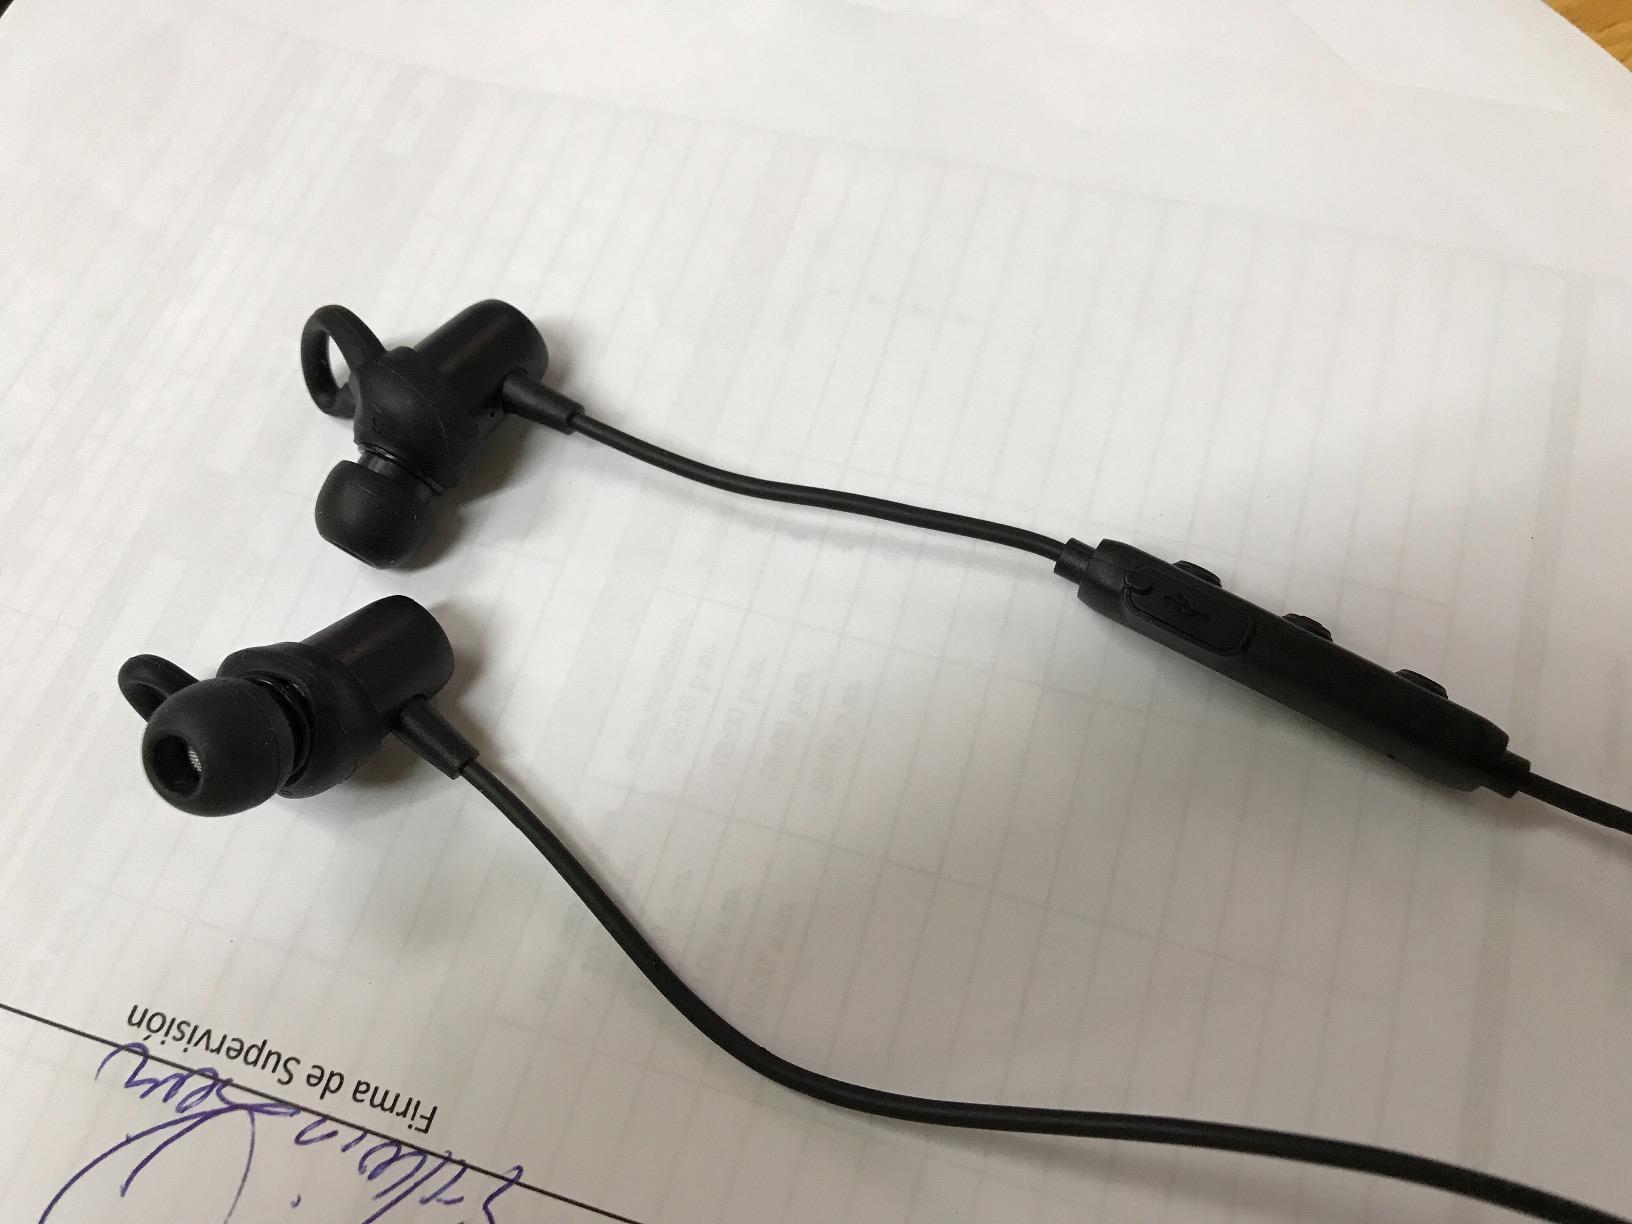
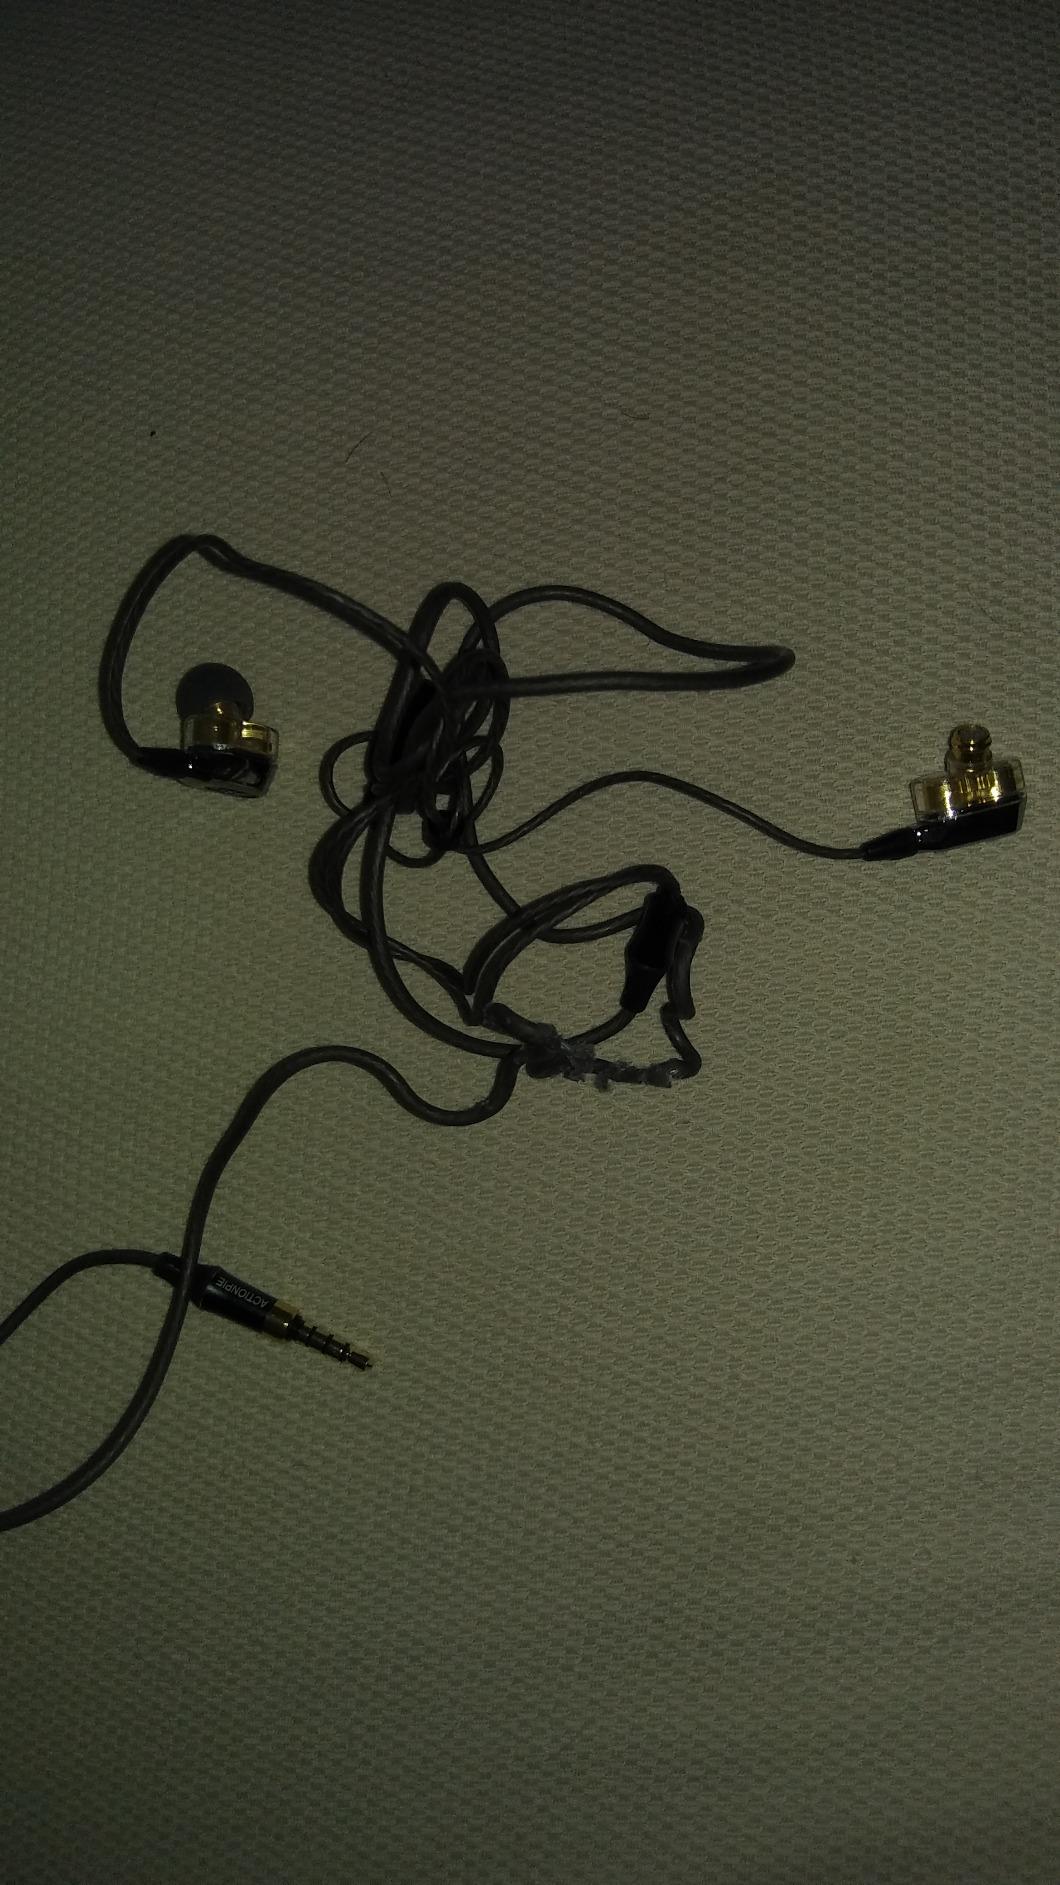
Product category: headphones
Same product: no